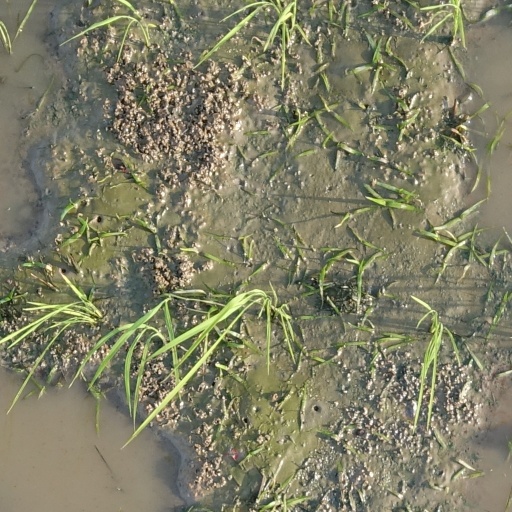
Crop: rice